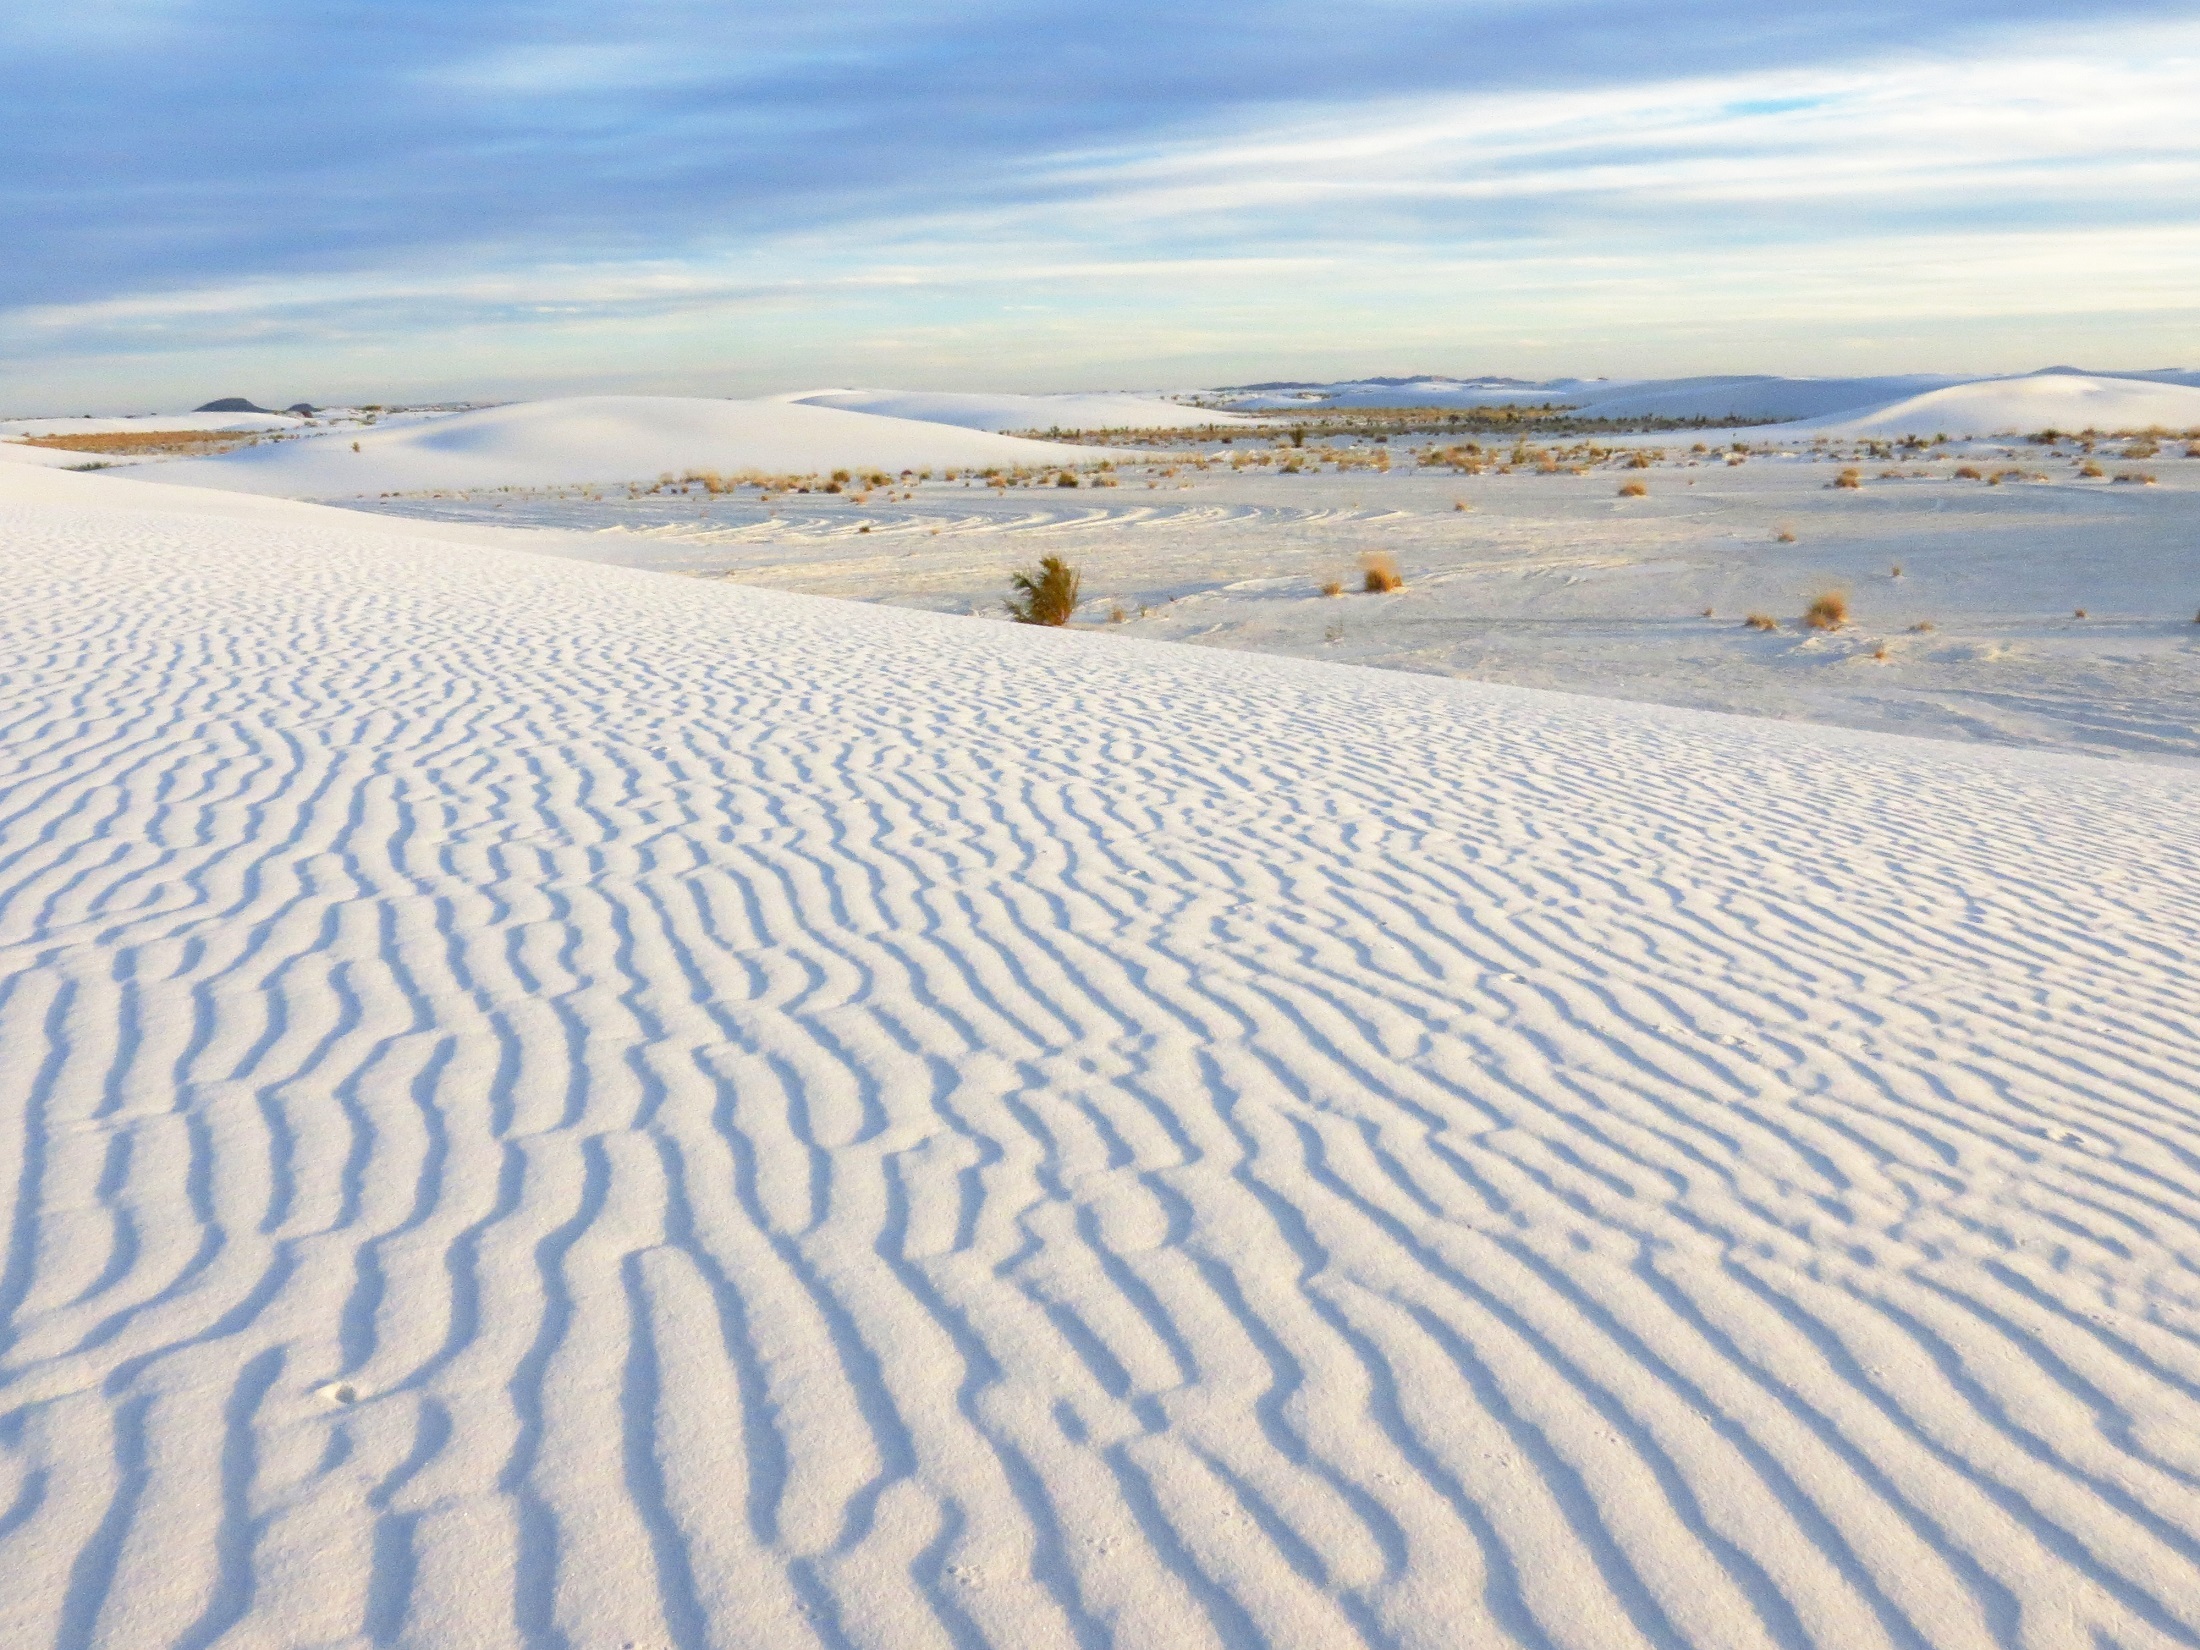
landscape, sand, sky, white, dune, pattern, tranquil, scenic, usa, material, plain, new mexico, outdoors, clouds, ripples, plateau, habitat, ecosystem, tundra, salt lake, landform, erg, gypsum, arctic ocean, white sands national monument, mudflat, natural environment, geographical feature, aeolian landform